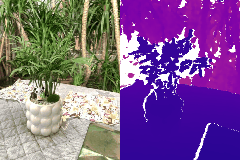
Label: flower_pot